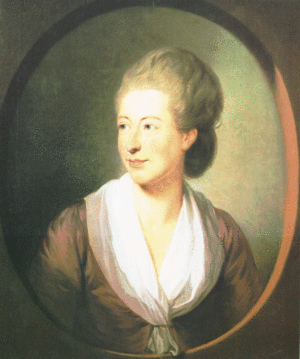
Isabelle de Charrière, née Isabelle Agneta Elisabeth van Tuyll van Serooskerken, dite Belle de Zuylen (1740-1805)
Isabelle de Charrière, surnommée dans sa jeunesse Belle de Zuylen, née Isabella Agneta Elisabeth van Tuyll van Serooskerken le 20 octobre 1740 au château de Zuylen, à Oud-Zuilen près d’Utrecht et morte au Pontet à Colombier, dans le canton de Neuchâtel appartenant alors à la Prusse, le 27 décembre 1805 est une femme de lettres hollandaise et suisse d’expression française.
Benjamin Constant de Rebecque, né à Lausanne le 25 octobre 1767 et mort à Paris le 8 décembre 1830, inhumé au cimetière du Père-Lachaise, est un romancier, homme politique, et intellectuel français d'origine vaudoise.